Ashish Parmar

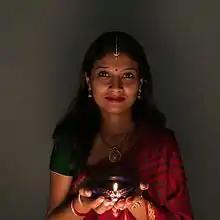
Picture of his wife, Raina that was uploaded on Instagram

Ashish has been featured in multiple online newspapers about being selected for the iPhone 6S campaign. Pictures that were shot on an iPhone 6S were featured in the iPhone 6S Photo Gallery. His candid shot of his wife holding a diya in her hand in a red saree with a purple-colored diya cupped in her hands, looking straight into the camera with a natural smile was plastered on hoardings at various locations in India (Bengaluru, Mumbai, Chennai and Kolkata) and abroad, including the US (Los Angeles, Manhattan and New York), UK (London) and France. His picture was one of 53 images from 41 individuals chosen across the world. Ashish was the only Indian resident to get selected. Ashish and his wife, Raina were also featured on news channels like ETV News Kannada and News9 after their photo went viral.